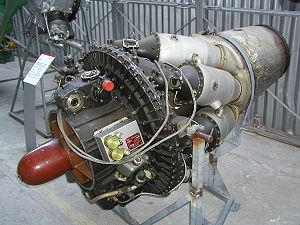
Le Motorlet M-701 est un turboréacteur tchécoslovaque, qui fut utilisé sur l'avion d'entraînement Aero L-29 Delfín. Environ 9 250 moteurs furent produits entre 1961 et 1989. Les derniers exemplaires ont volé fin 2003, date du retrait du L-29 du service opérationnel.